MBDA UK

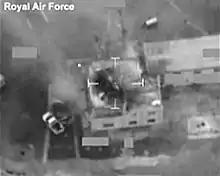
An RAF Brimstone missile strike during Operation Ellamy.

By 2010, the company had begun work on the Fire Shadow loitering munition for the British Army. The company's Brimstone missile also received increased publicity following the launch of Operation Ellamy in Libya and Operation Shader in Iraq and Syria, with politicians and analysts highlighting the missile's low risk of collateral damage. This resulted in increased interest in the missile on the export market, in particular by the United States and France. The company further developed Brimstone into a range of variants, including a sea-launched Brimstone Sea Spear, Brimstone 3 and an entirely new missile, currently named SPEAR 3, which uses technology derived from Brimstone.